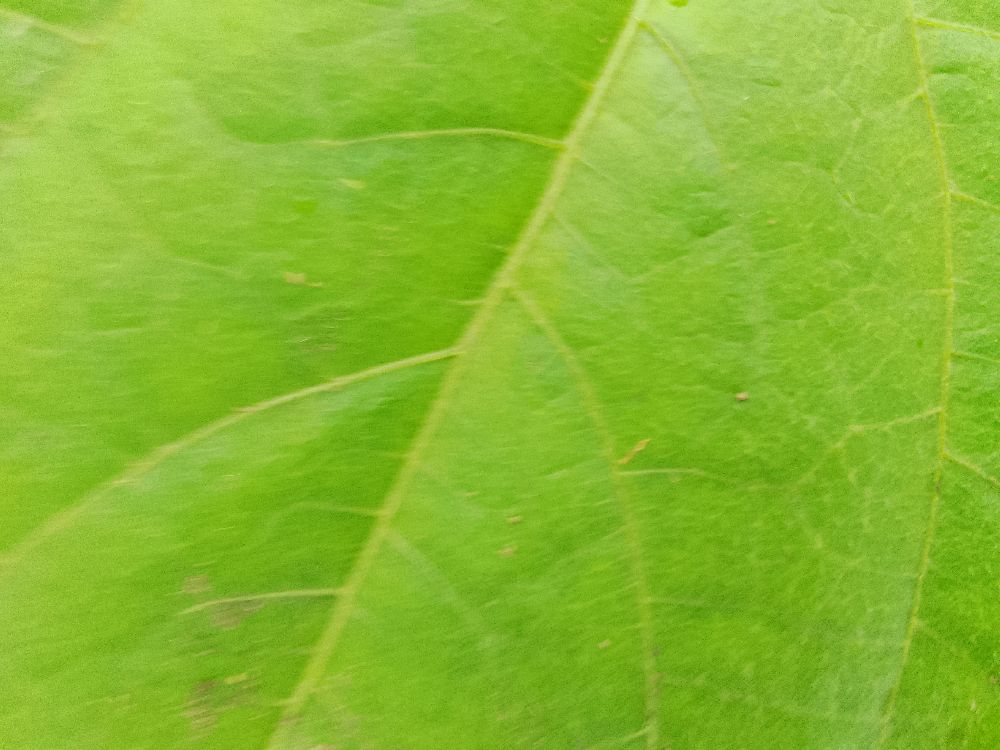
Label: healthy